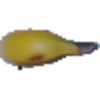
Label: Banana 1